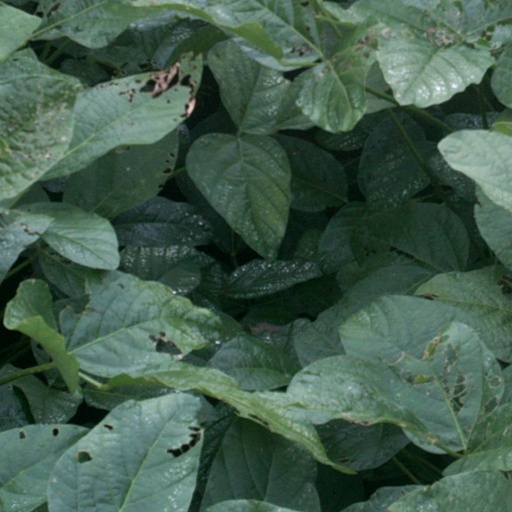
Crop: soybean